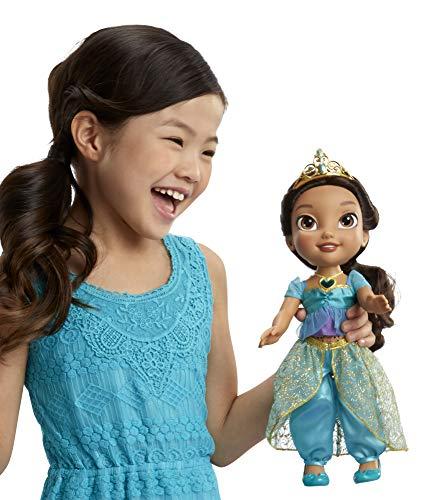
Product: Disney Princess Jasmine Doll Sing & Shimmer Toddler Doll, Princess Jasmine Sings “A Whole New World” When You Press Her Jeweled Necklace [Amazon Exclusive]
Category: Toys & Games | Dolls & Accessories | Dolls
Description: Princess Jasmine sings "A Whole New World" when you press her jeweled necklace.
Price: $29.99
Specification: ProductDimensions:6.8x5.5x14inches|ItemWeight:1.45pounds|ShippingWeight:1.45pounds(Viewshippingratesandpolicies)|ASIN:B07D9ZR3KY|Itemmodelnumber:97259|Manufacturerrecommendedage:36months-6years|Batteries:2AAAbatteriesrequired.(included)